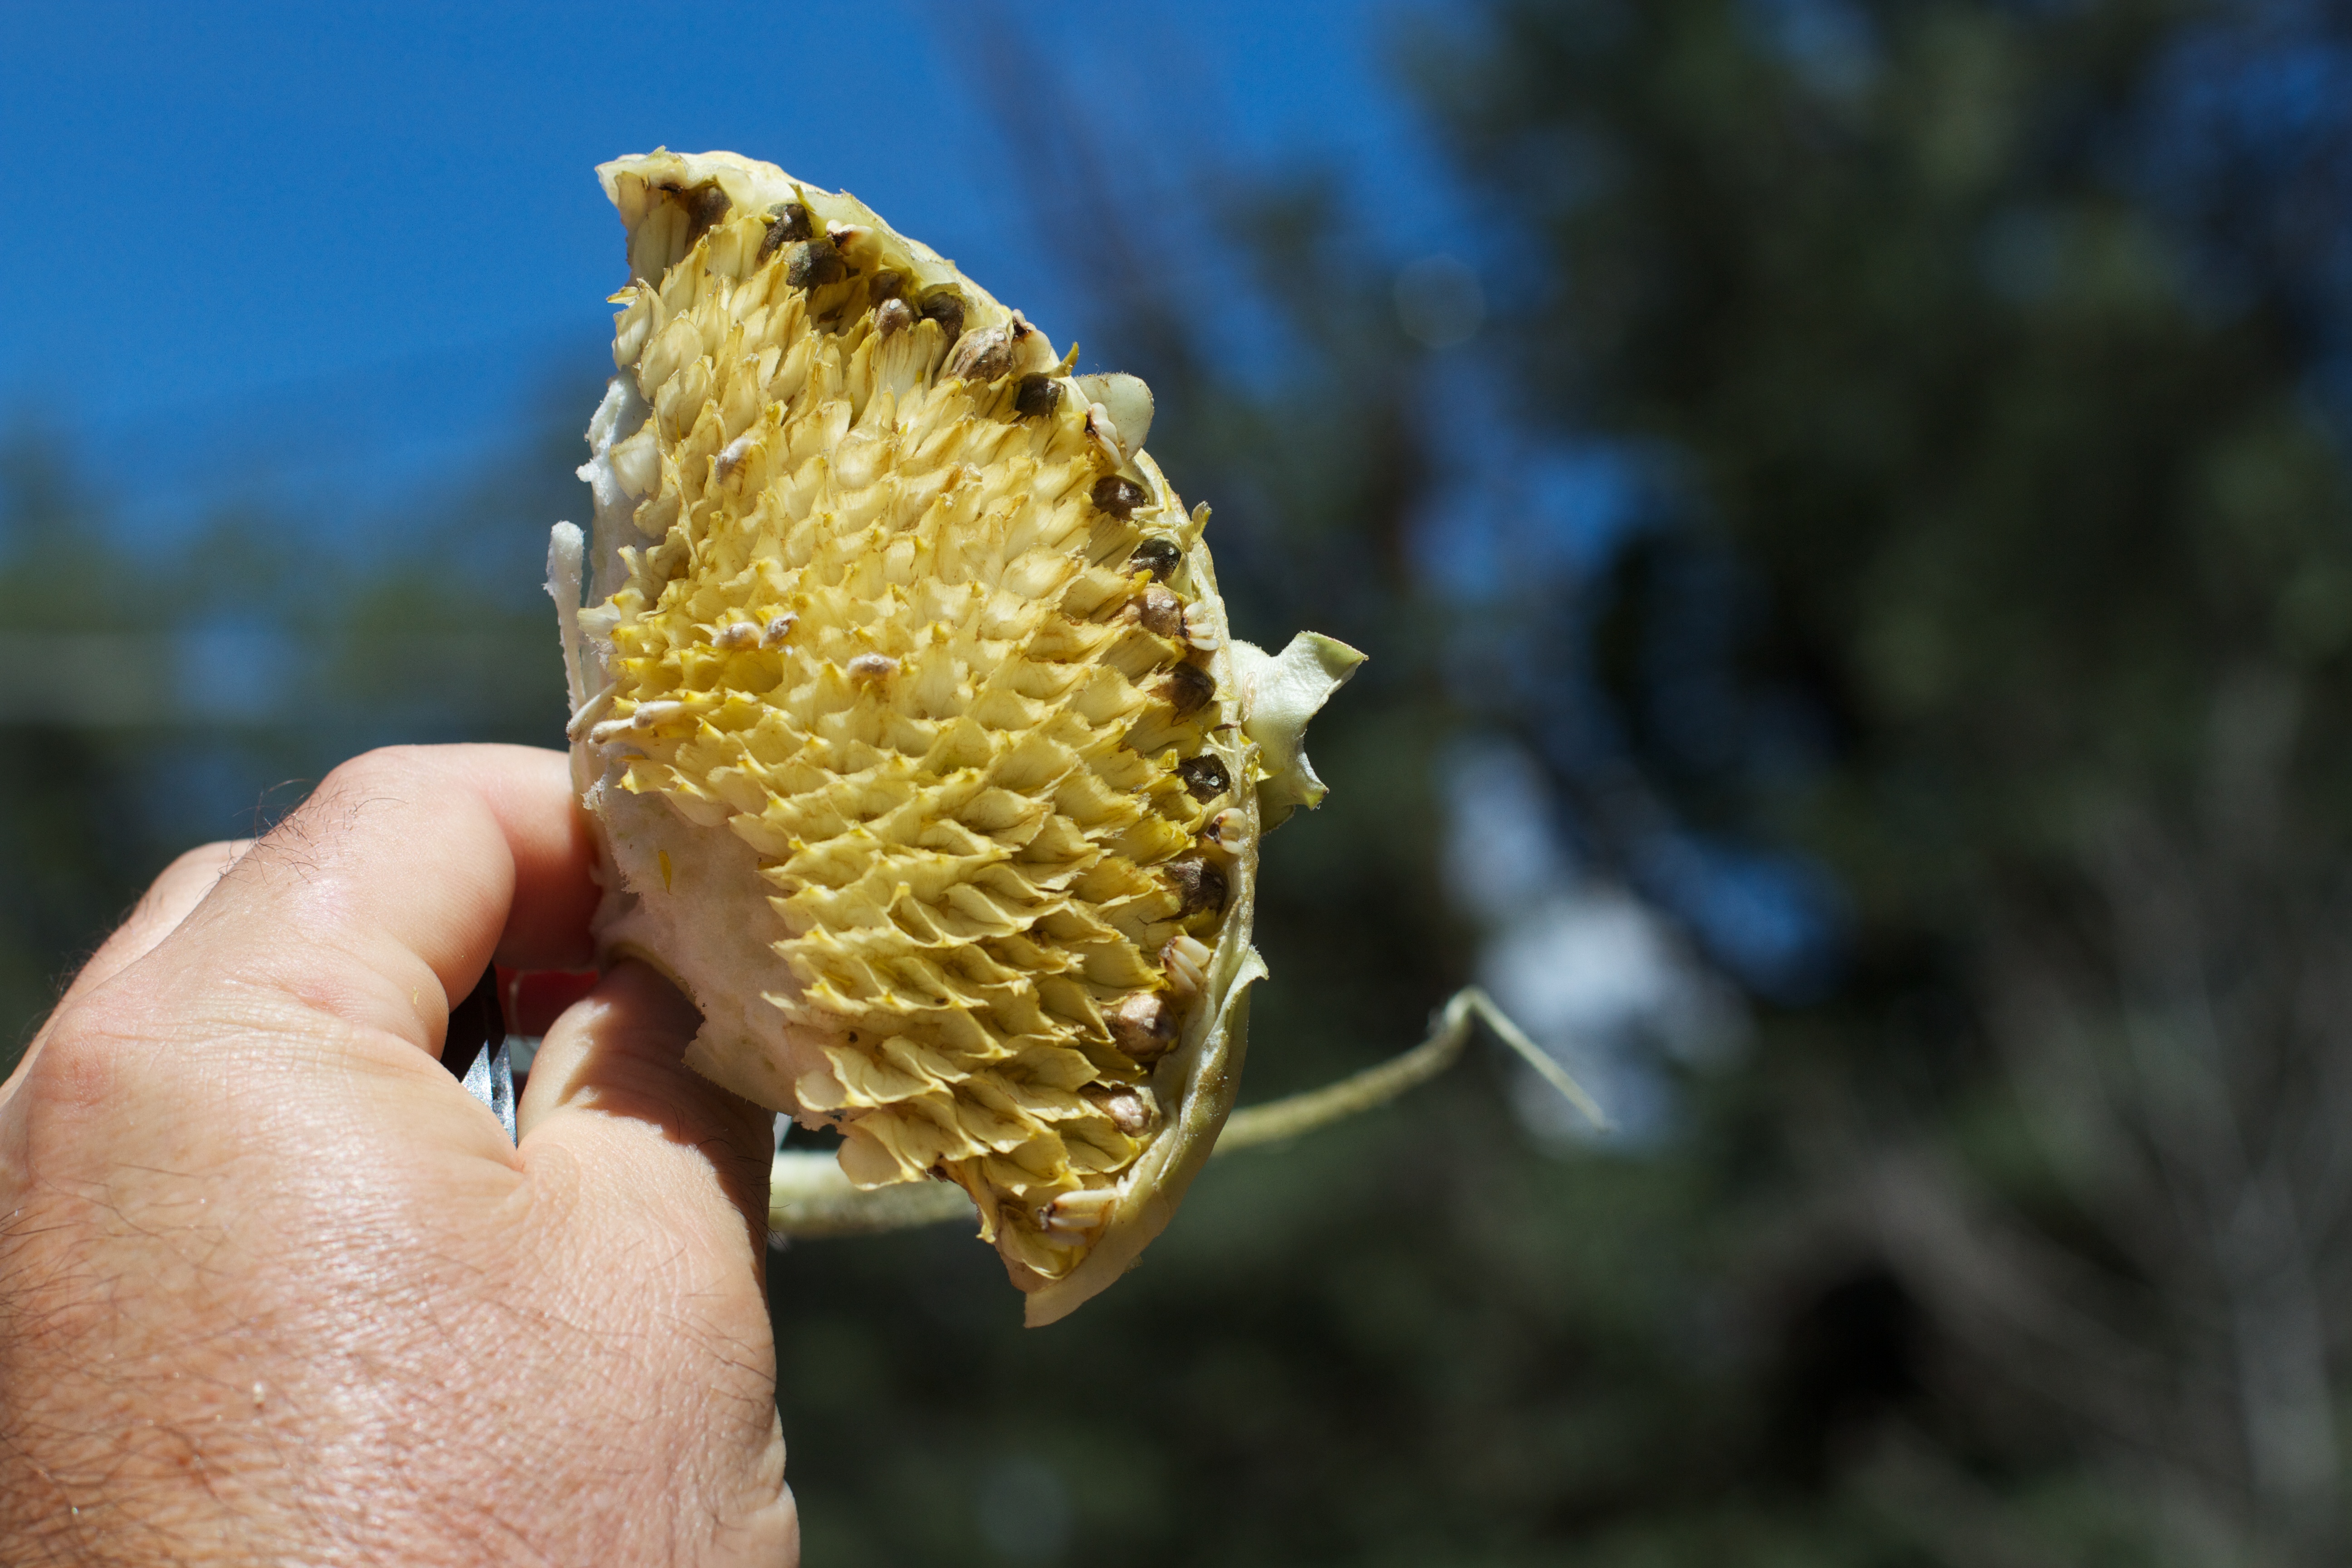
plant, leaf, flower, pollen, produce, yellow, flora, sunflower, close up, seedforward, macro photography, flowering plant, land plant